Guillem Magret

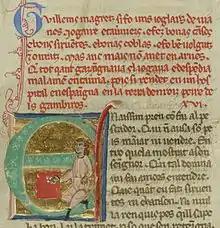
Miniature of Guillem found beneath his "vida" in MS "I". He is shown playing dice; he has rolled a five, a four and a three.

Guillem or Guilhem Magret (fl. 1195–1210) was a troubadour and jongleur from the Viennois. He left behind eight poems, of which survive a "sirventes" and a "canso" with melodies.